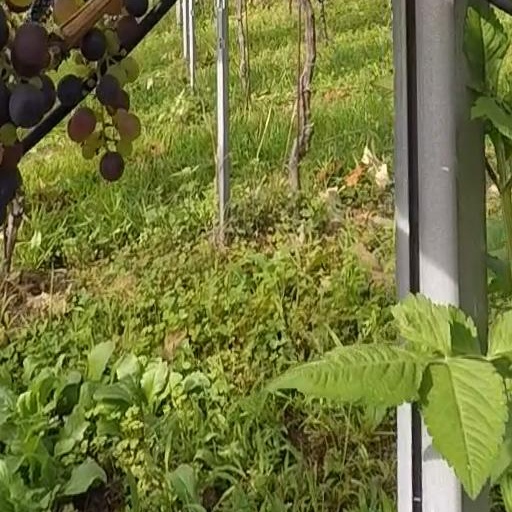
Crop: grape